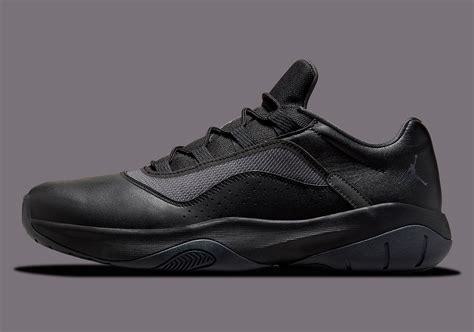
Brand: Jordan
Model: 11 Cmft